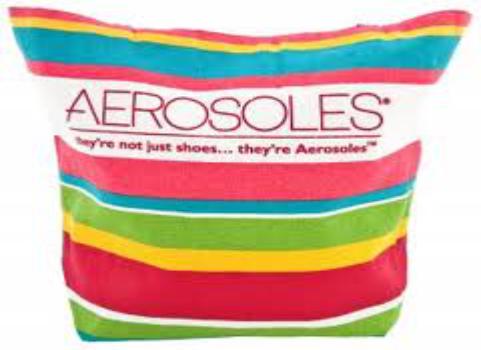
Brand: Aerosoles
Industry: Clothes